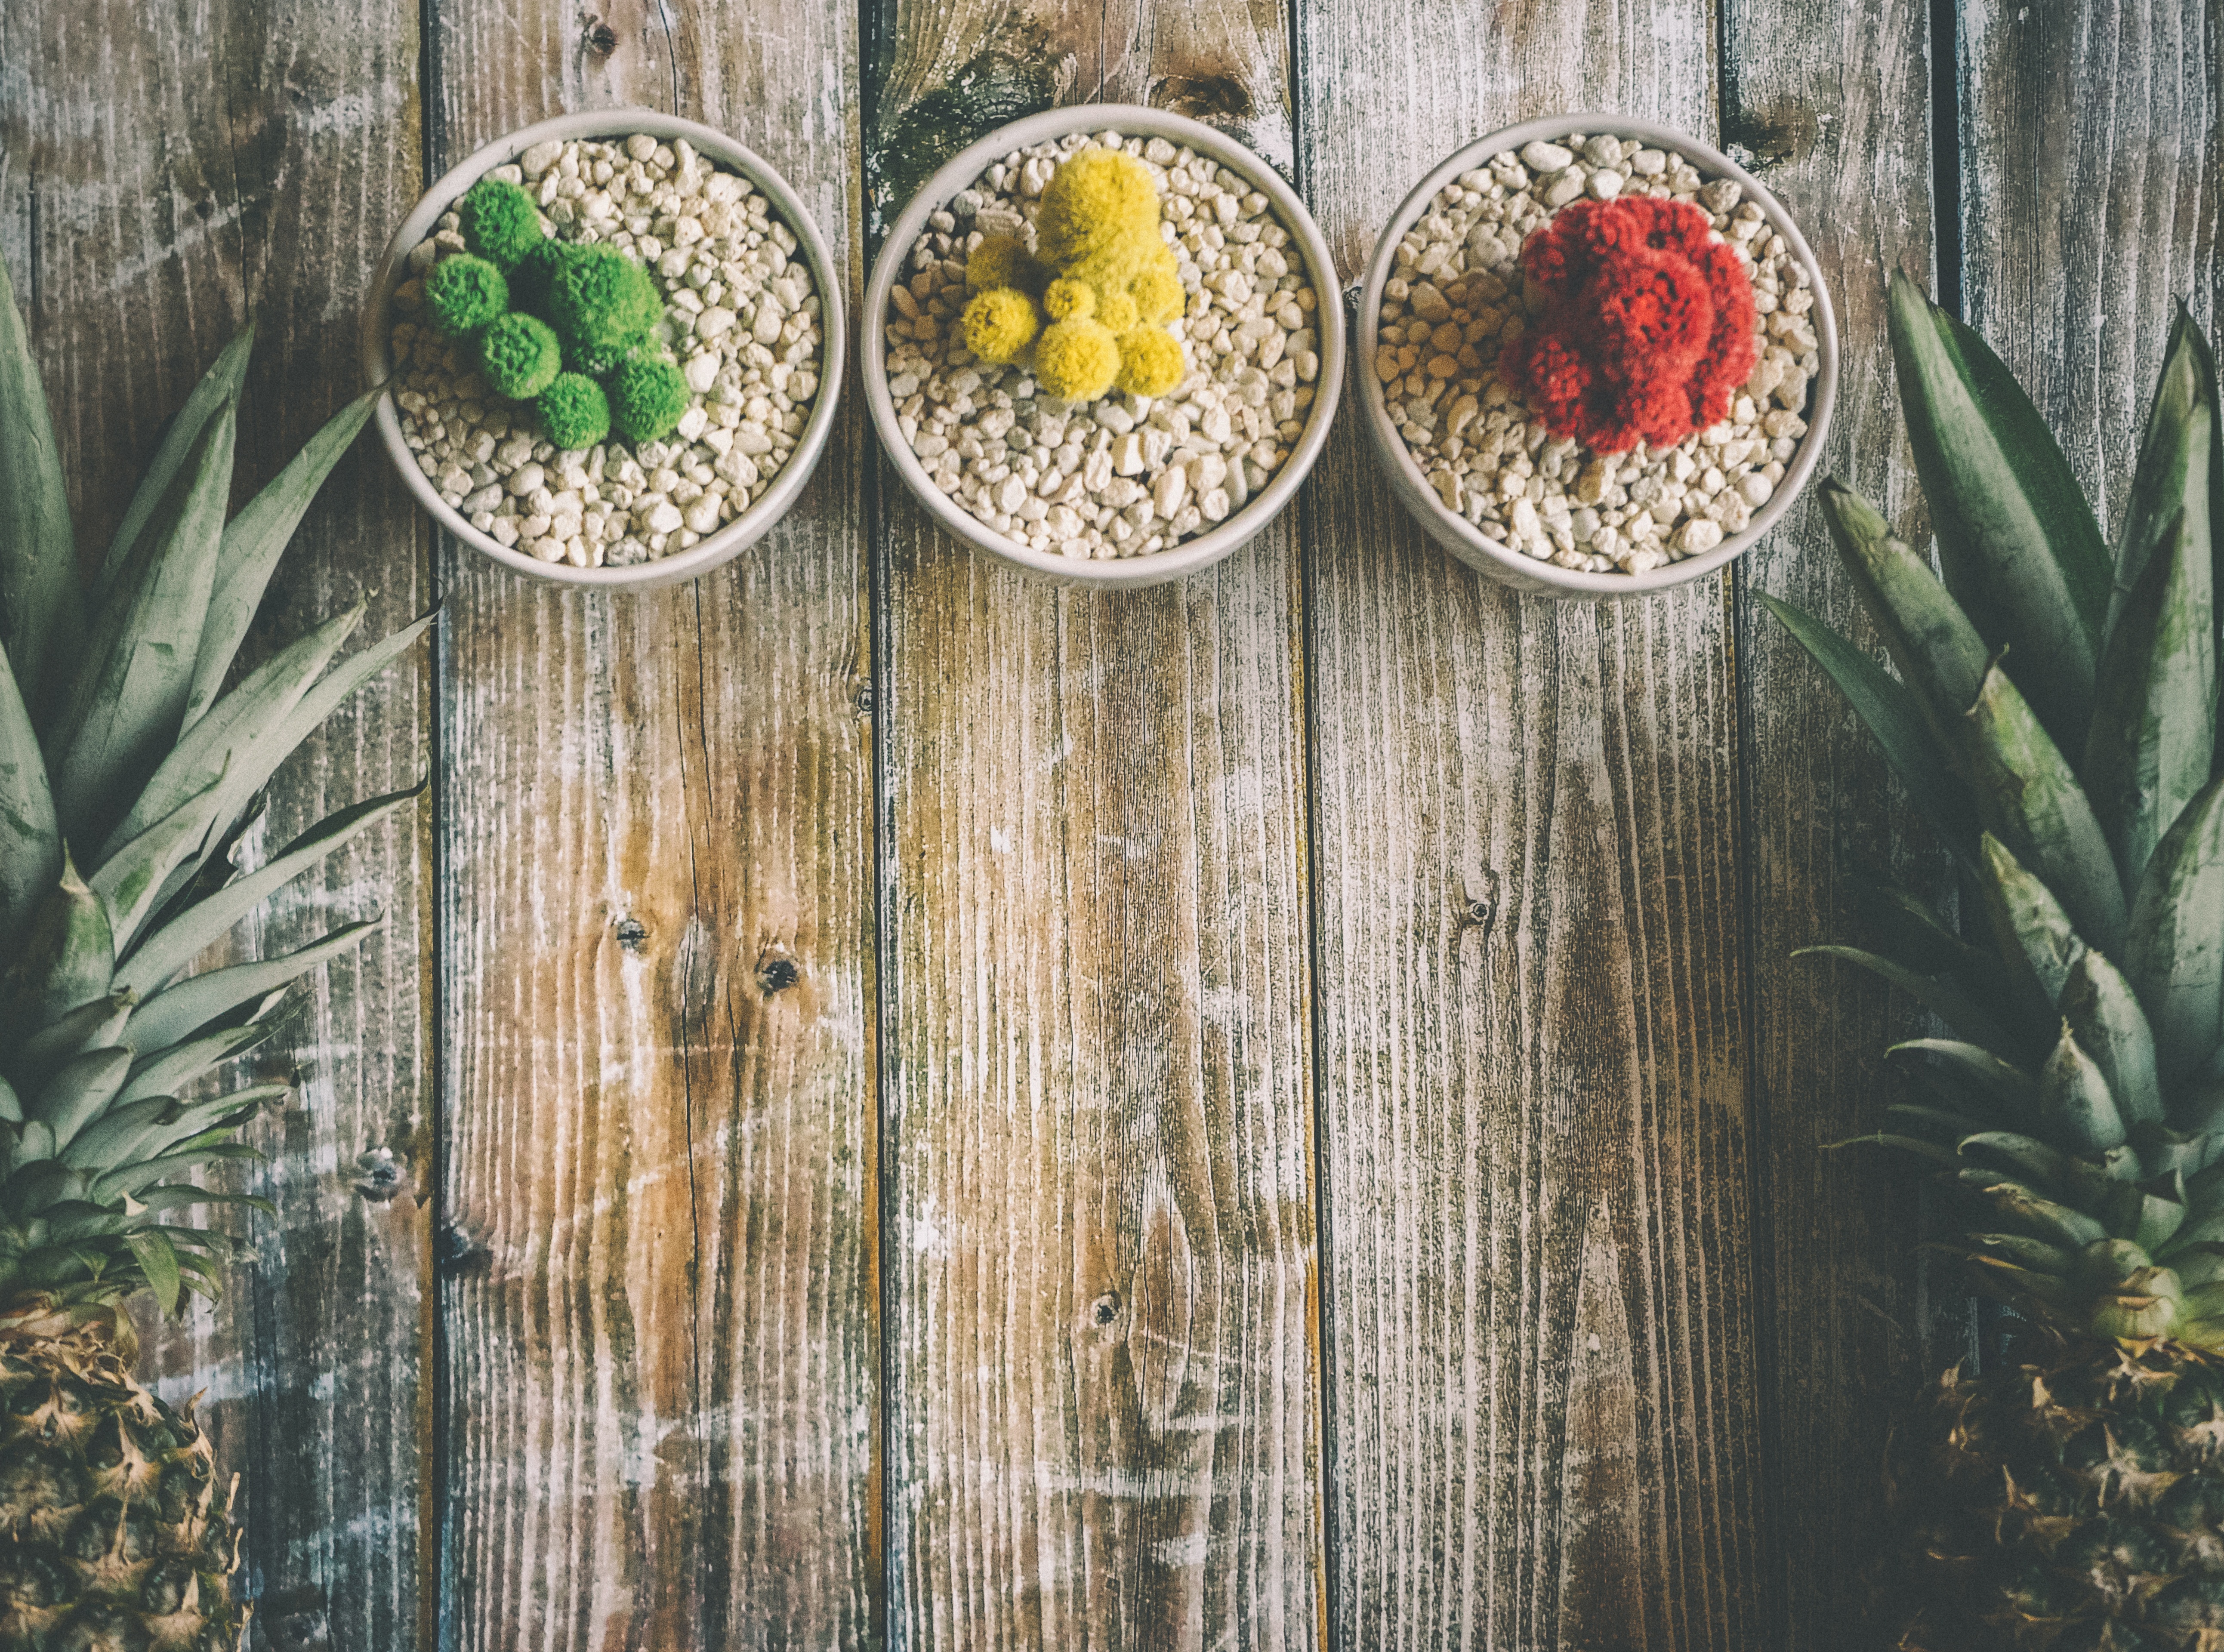
tree, plant, wood, leaf, flower, pattern, green, autumn, botany, flora, painting